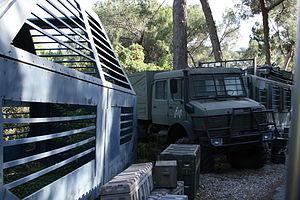
Véhicules utilisés dans le film Jurassic Park
Le Monde perdu : Jurassic Park est un film de science-fiction et d'aventure américain réalisé par Steven Spielberg, sorti en 1997.